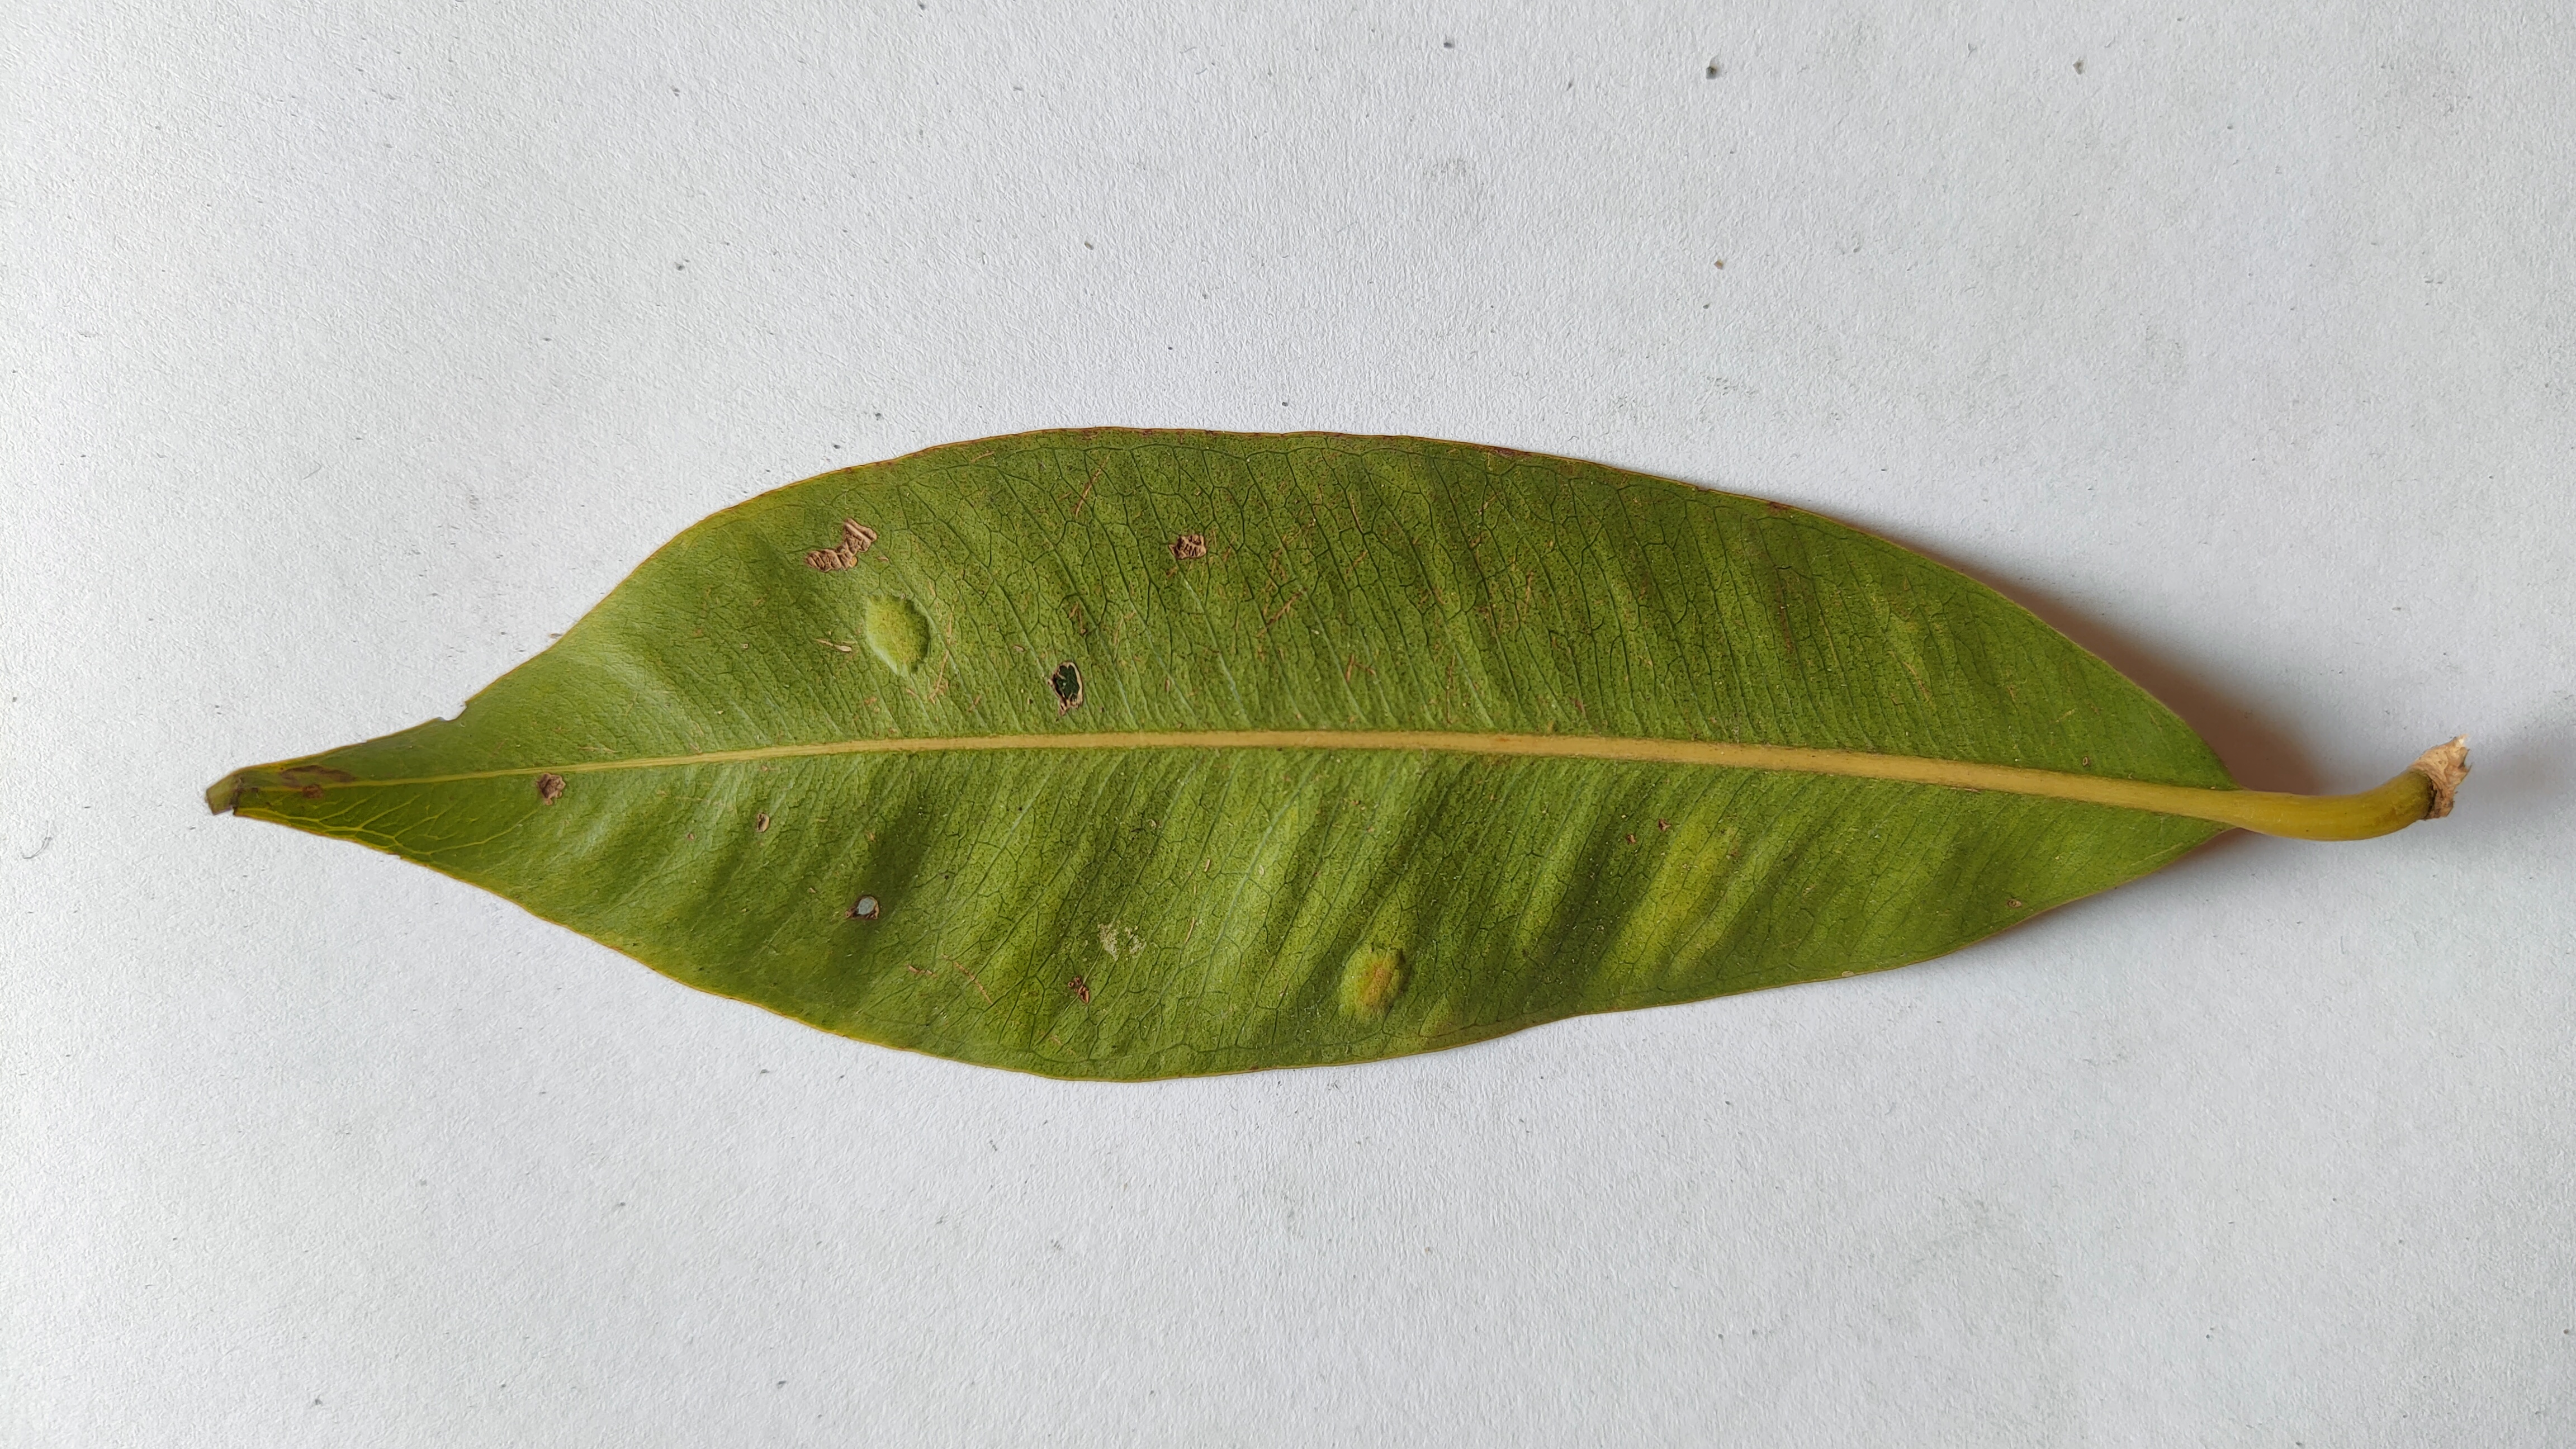
Leaf variety: Black plum